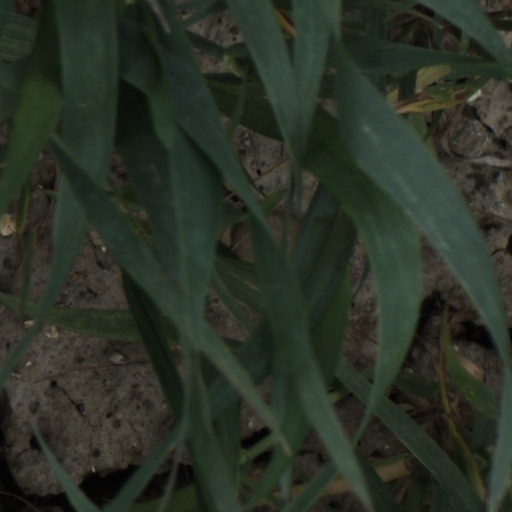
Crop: wheat